Evangelical Lutheran Synodical Conference of North America

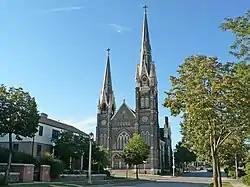
The Synodical Conference was founded at St. John's Evangelical Lutheran Church in Milwaukee, Wisconsin, a member at that time of the Wisconsin Synod.

In October 1870 the Ohio Synod contacted the Illinois, Missouri, Norwegian, and Wisconsin synods to see if they would be interested in a union of Midwestern confessional synods. The synods (except for the Illinois Synod, whose president attended unofficially because that synod was still a member of the General Council) met on January 11–13, 1871, in Chicago to explore the formation of a federation that would be confessional in both profession and practice. A second meeting was held on November 14–16, 1871, in Fort Wayne, Indiana. The Illinois and Minnesota synods, who had by this time both left the General Council, were also in attendance.